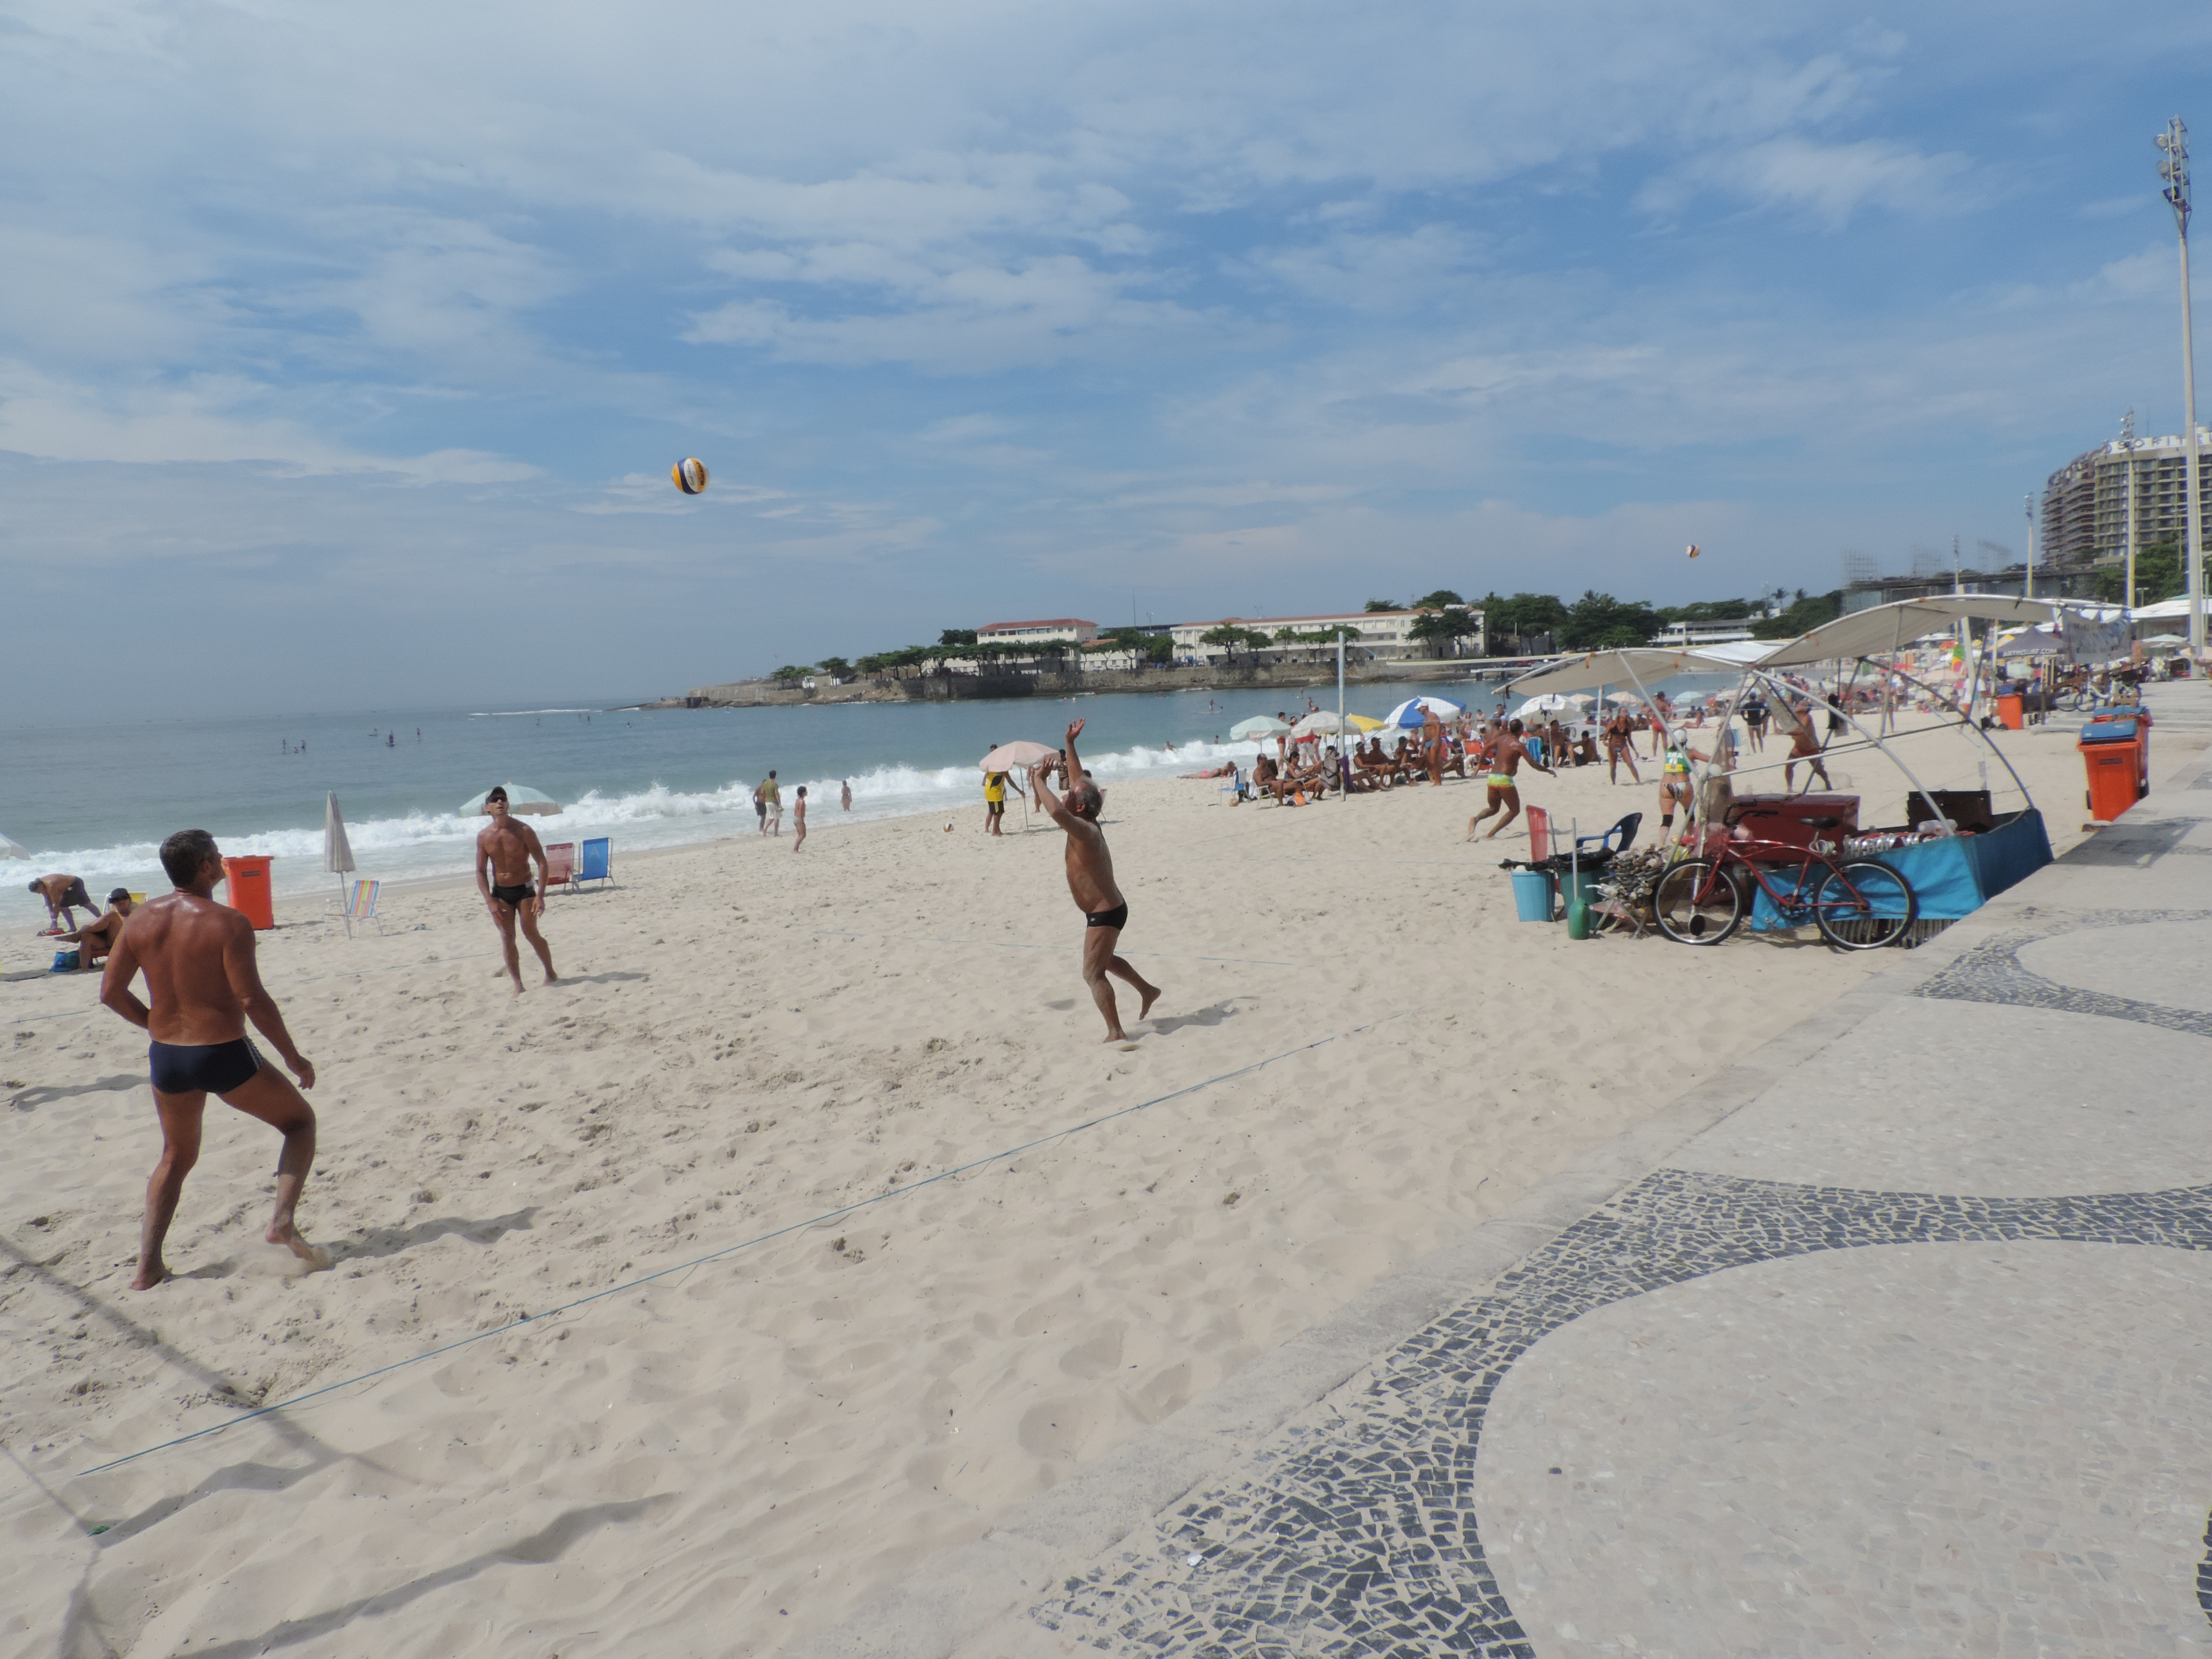
beach, sea, coast, sand, walkway, vacation, body of water, sports, copacabana, brazil, cape, rio de janeiro vacation